Douglas DC-8

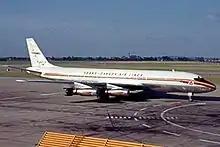
-42 of Trans-Canada Air Lines, powered by Rolls-Royce Conway turbofans

Higher-powered 15,800 lb (70.8 kN) thrust Pratt & Whitney JT4A-3 turbojets (without water injection) allowed a weight increase to . 33 DC-8-20s were built plus 16 converted DC-8-10s. This model was originally named "DC-8B" but was renamed when the Series 30 was introduced.